Actions of the Bluff, 1916

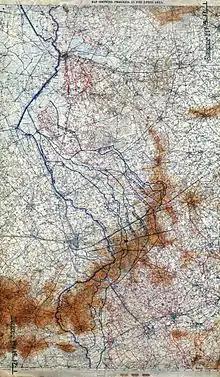

Ypres is overlooked by Kemmel Hill to the south-west and from the east by low hills running south-west to north-east with Wytschaete (Wijtschate), Hill 60 to the east of Verbrandenmolen, Hooge, Polygon Wood and Passchendaele (Passendale). The high point of the ridge is at Wytschaete, from Ypres, while at Hollebeke the ridge is distant and recedes to at Polygon Wood. Wytschaete is about above the plain; on the Ypres–Menin road at Hooge, the elevation is about and at Passchendaele. The rises are slight apart from the vicinity of Zonnebeke, which has a gradient of From Hooge and to the east, the slope is near Hollebeke, it is heights are subtle but have the character of a saucer lip around Ypres. The main ridge has spurs sloping east and one is particularly noticeable at Wytschaete, which runs south-east to Messines (Mesen) with a gentle slope to the east and a to the west. Further south is the muddy valley of the Douve River, Ploegsteert Wood (Plugstreet to the British) and Hill 63. West of Messines Ridge is the parallel Wulverghem (Spanbroekmolen) Spur; the Oosttaverne Spur, also parallel, is to the east. The general aspect south of Ypres is of low ridges and dips, gradually flattening to the north into a featureless plain.